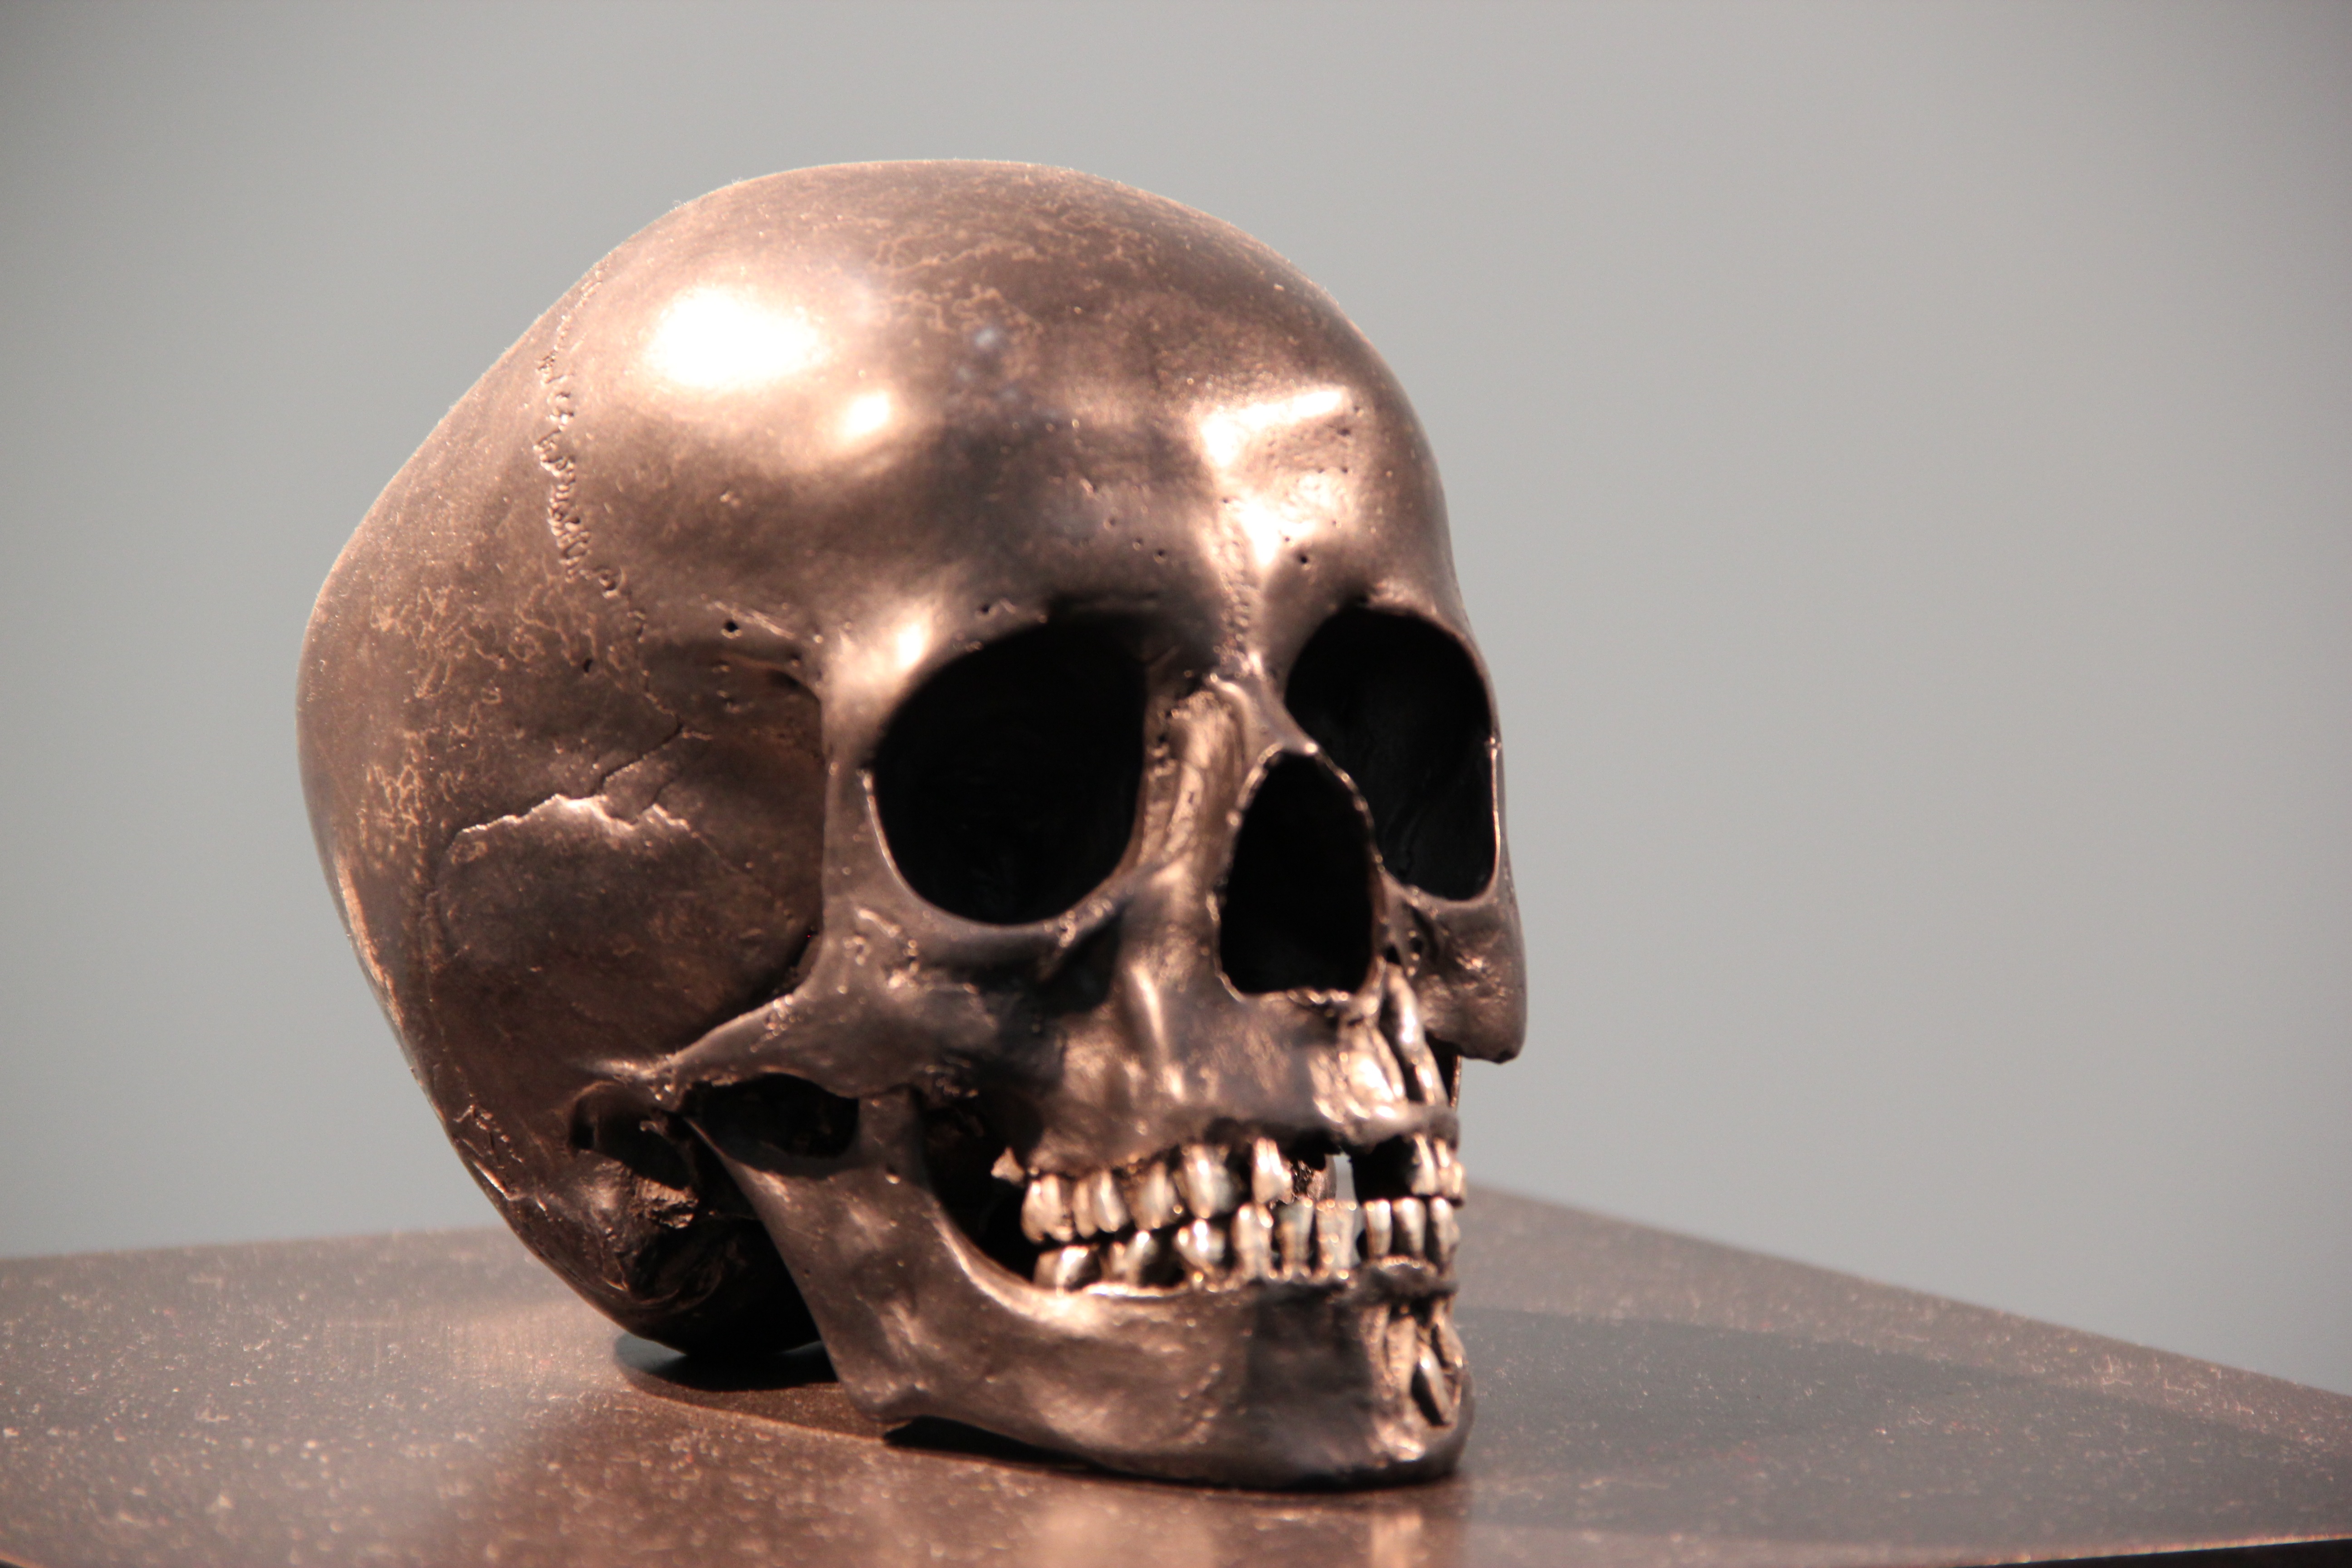
monument, statue, metal, death, skull, bone, face, sculpture, art, brass, head, bronze, horror, jaw, bushing